Economic geology

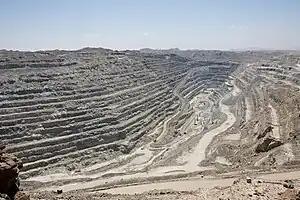
An open pit uranium mine in Namibia

Economic geology is concerned with earth materials that can be used for economic and industrial purposes. These materials include precious and base metals, nonmetallic minerals and construction-grade stone. Economic geology is a subdiscipline of the geosciences; according to Lindgren (1933) it is “the application of geology”. It may be called the scientific study of the Earth's sources of mineral raw materials and the practical application of the acquired knowledge.